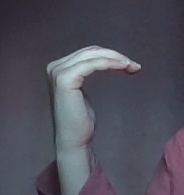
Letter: haa